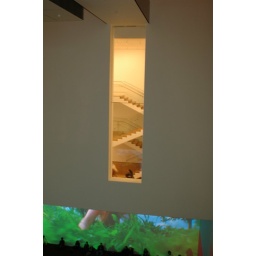
long window over the grass